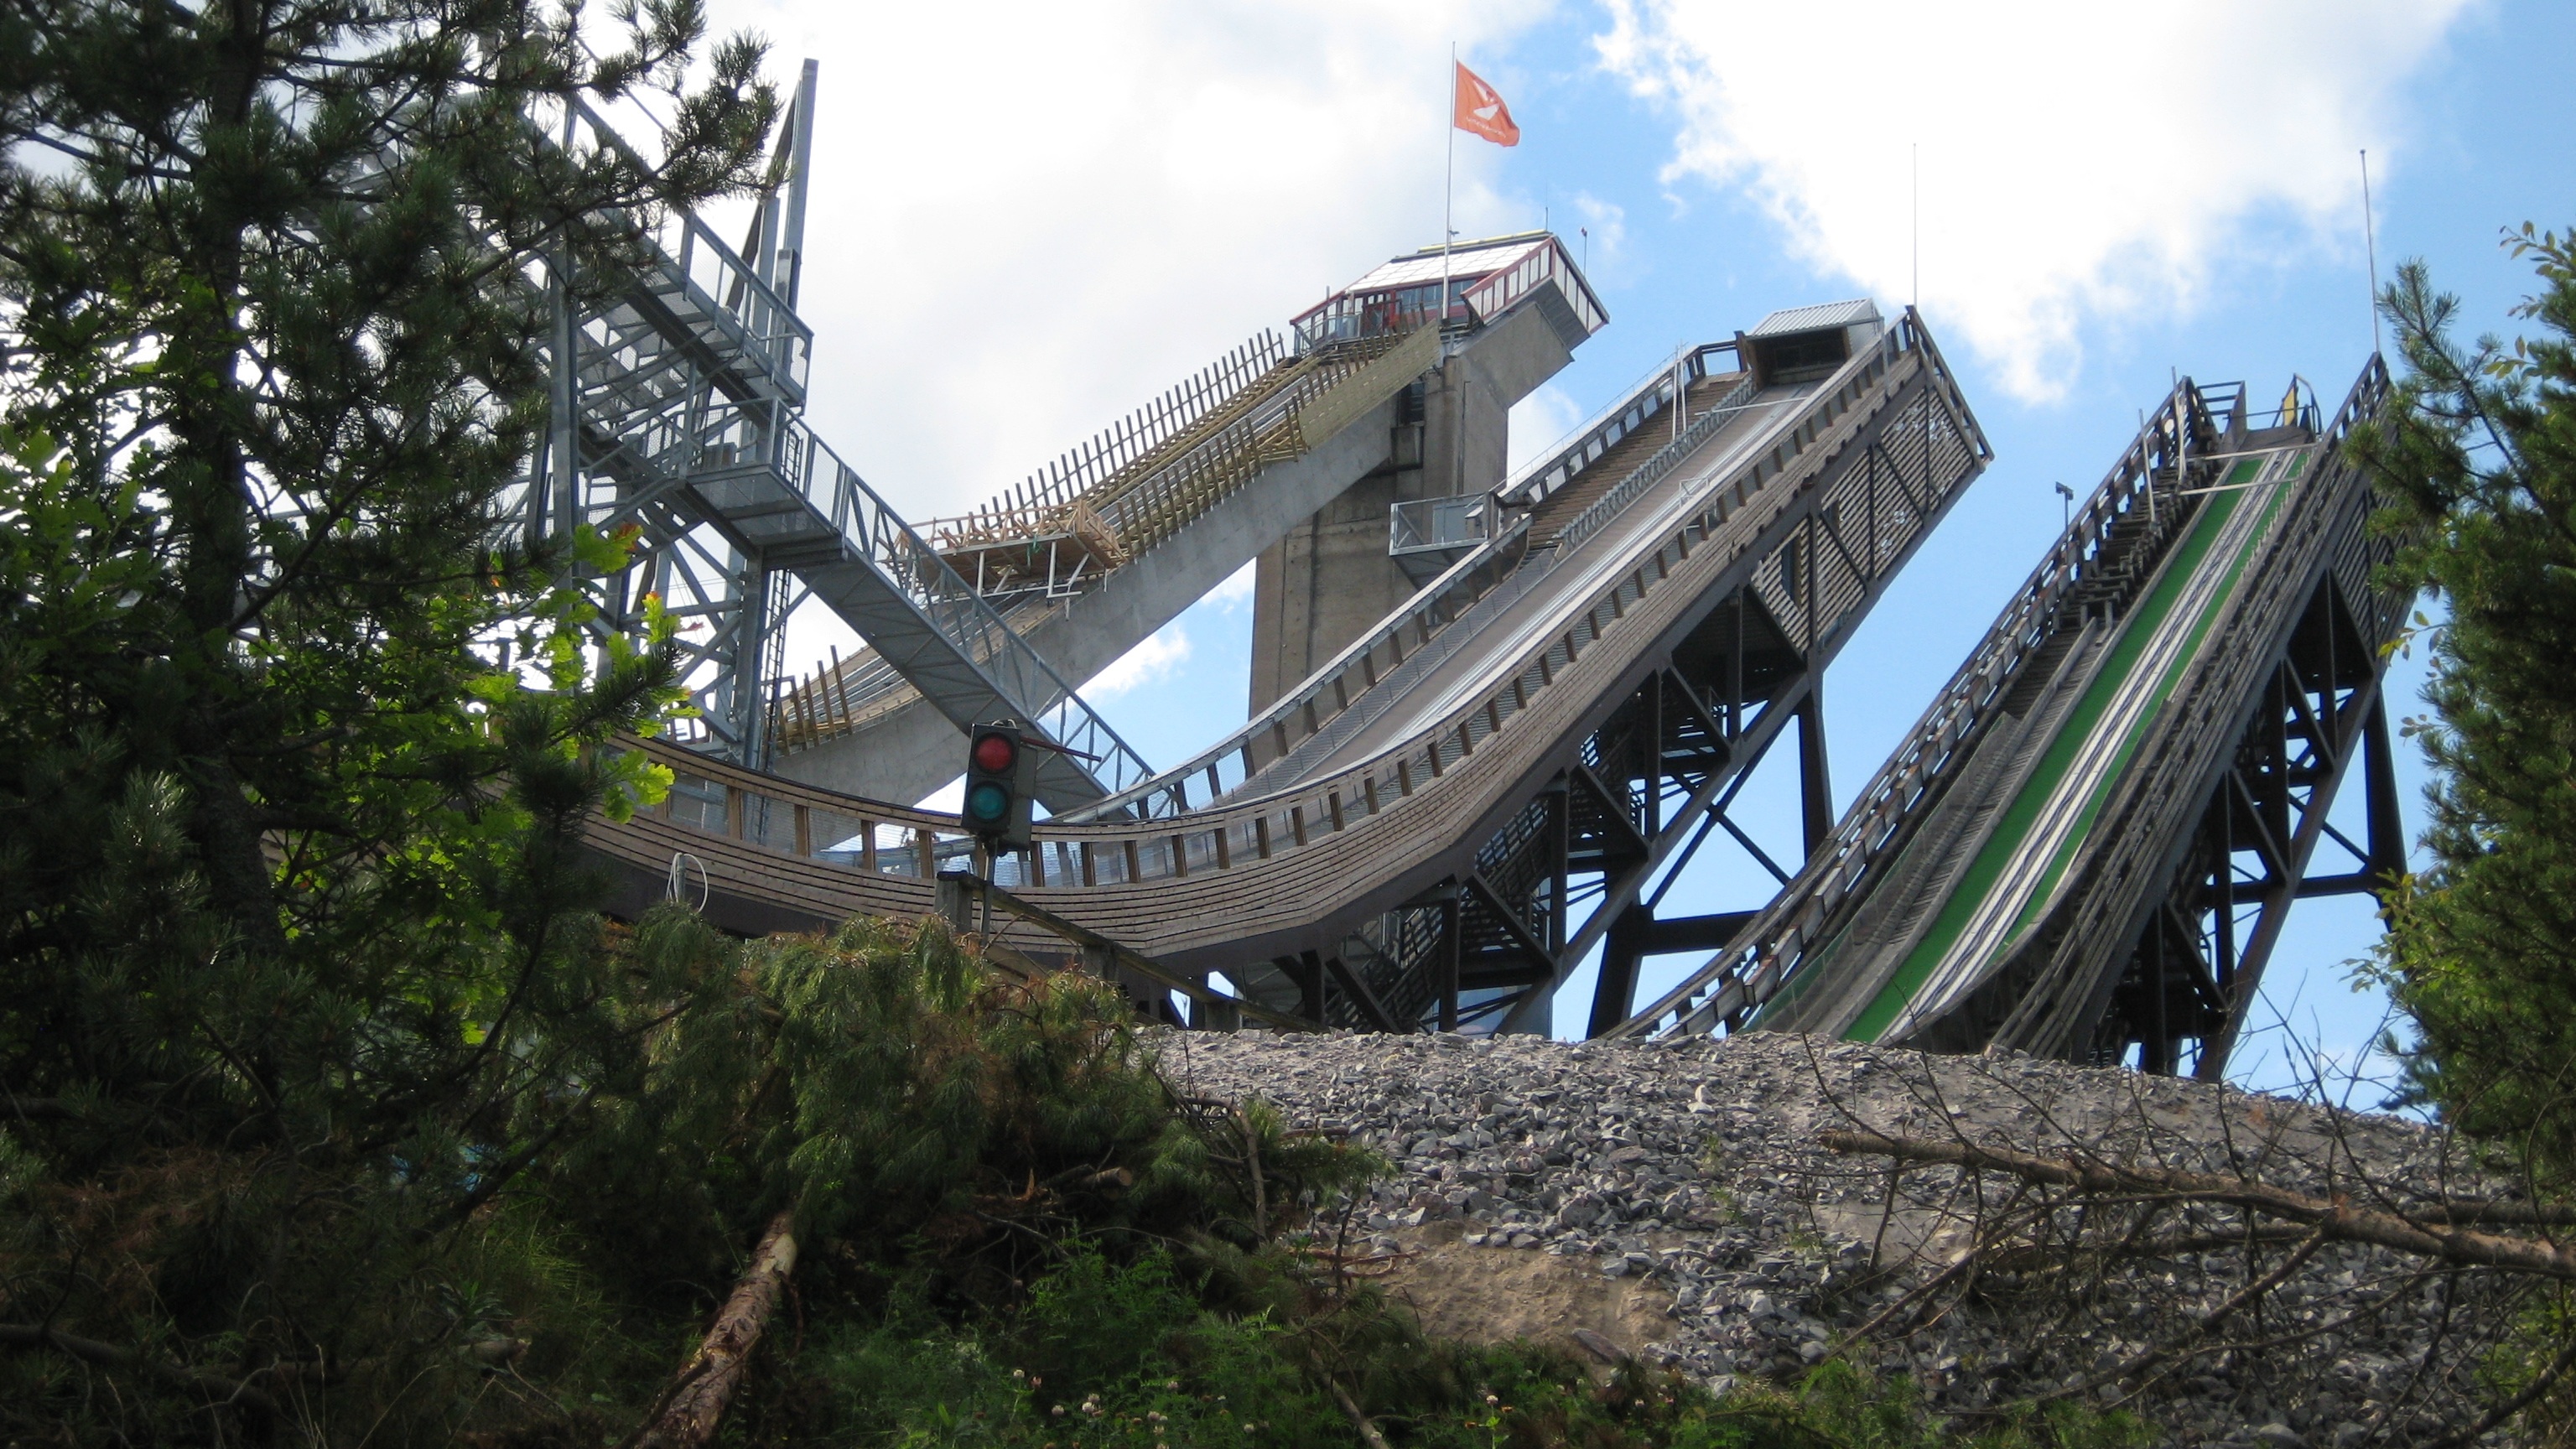
bridge, hill, recreation, transport, amusement park, park, landmark, finland, winter sports, ski jump, ski jumping, outdoor recreation, lathi